Movies That Shook the World

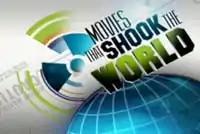
"Movies That Shook the World" title card

Movies That Shook the World is a documentary television series consisting of 13 episodes that was first broadcast between September and December 2005 on the American AMC channel. Each episode dealt with a classic American film.